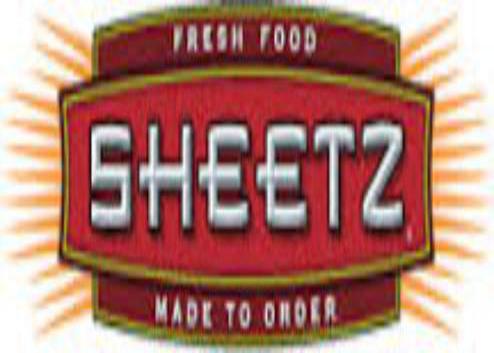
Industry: Food